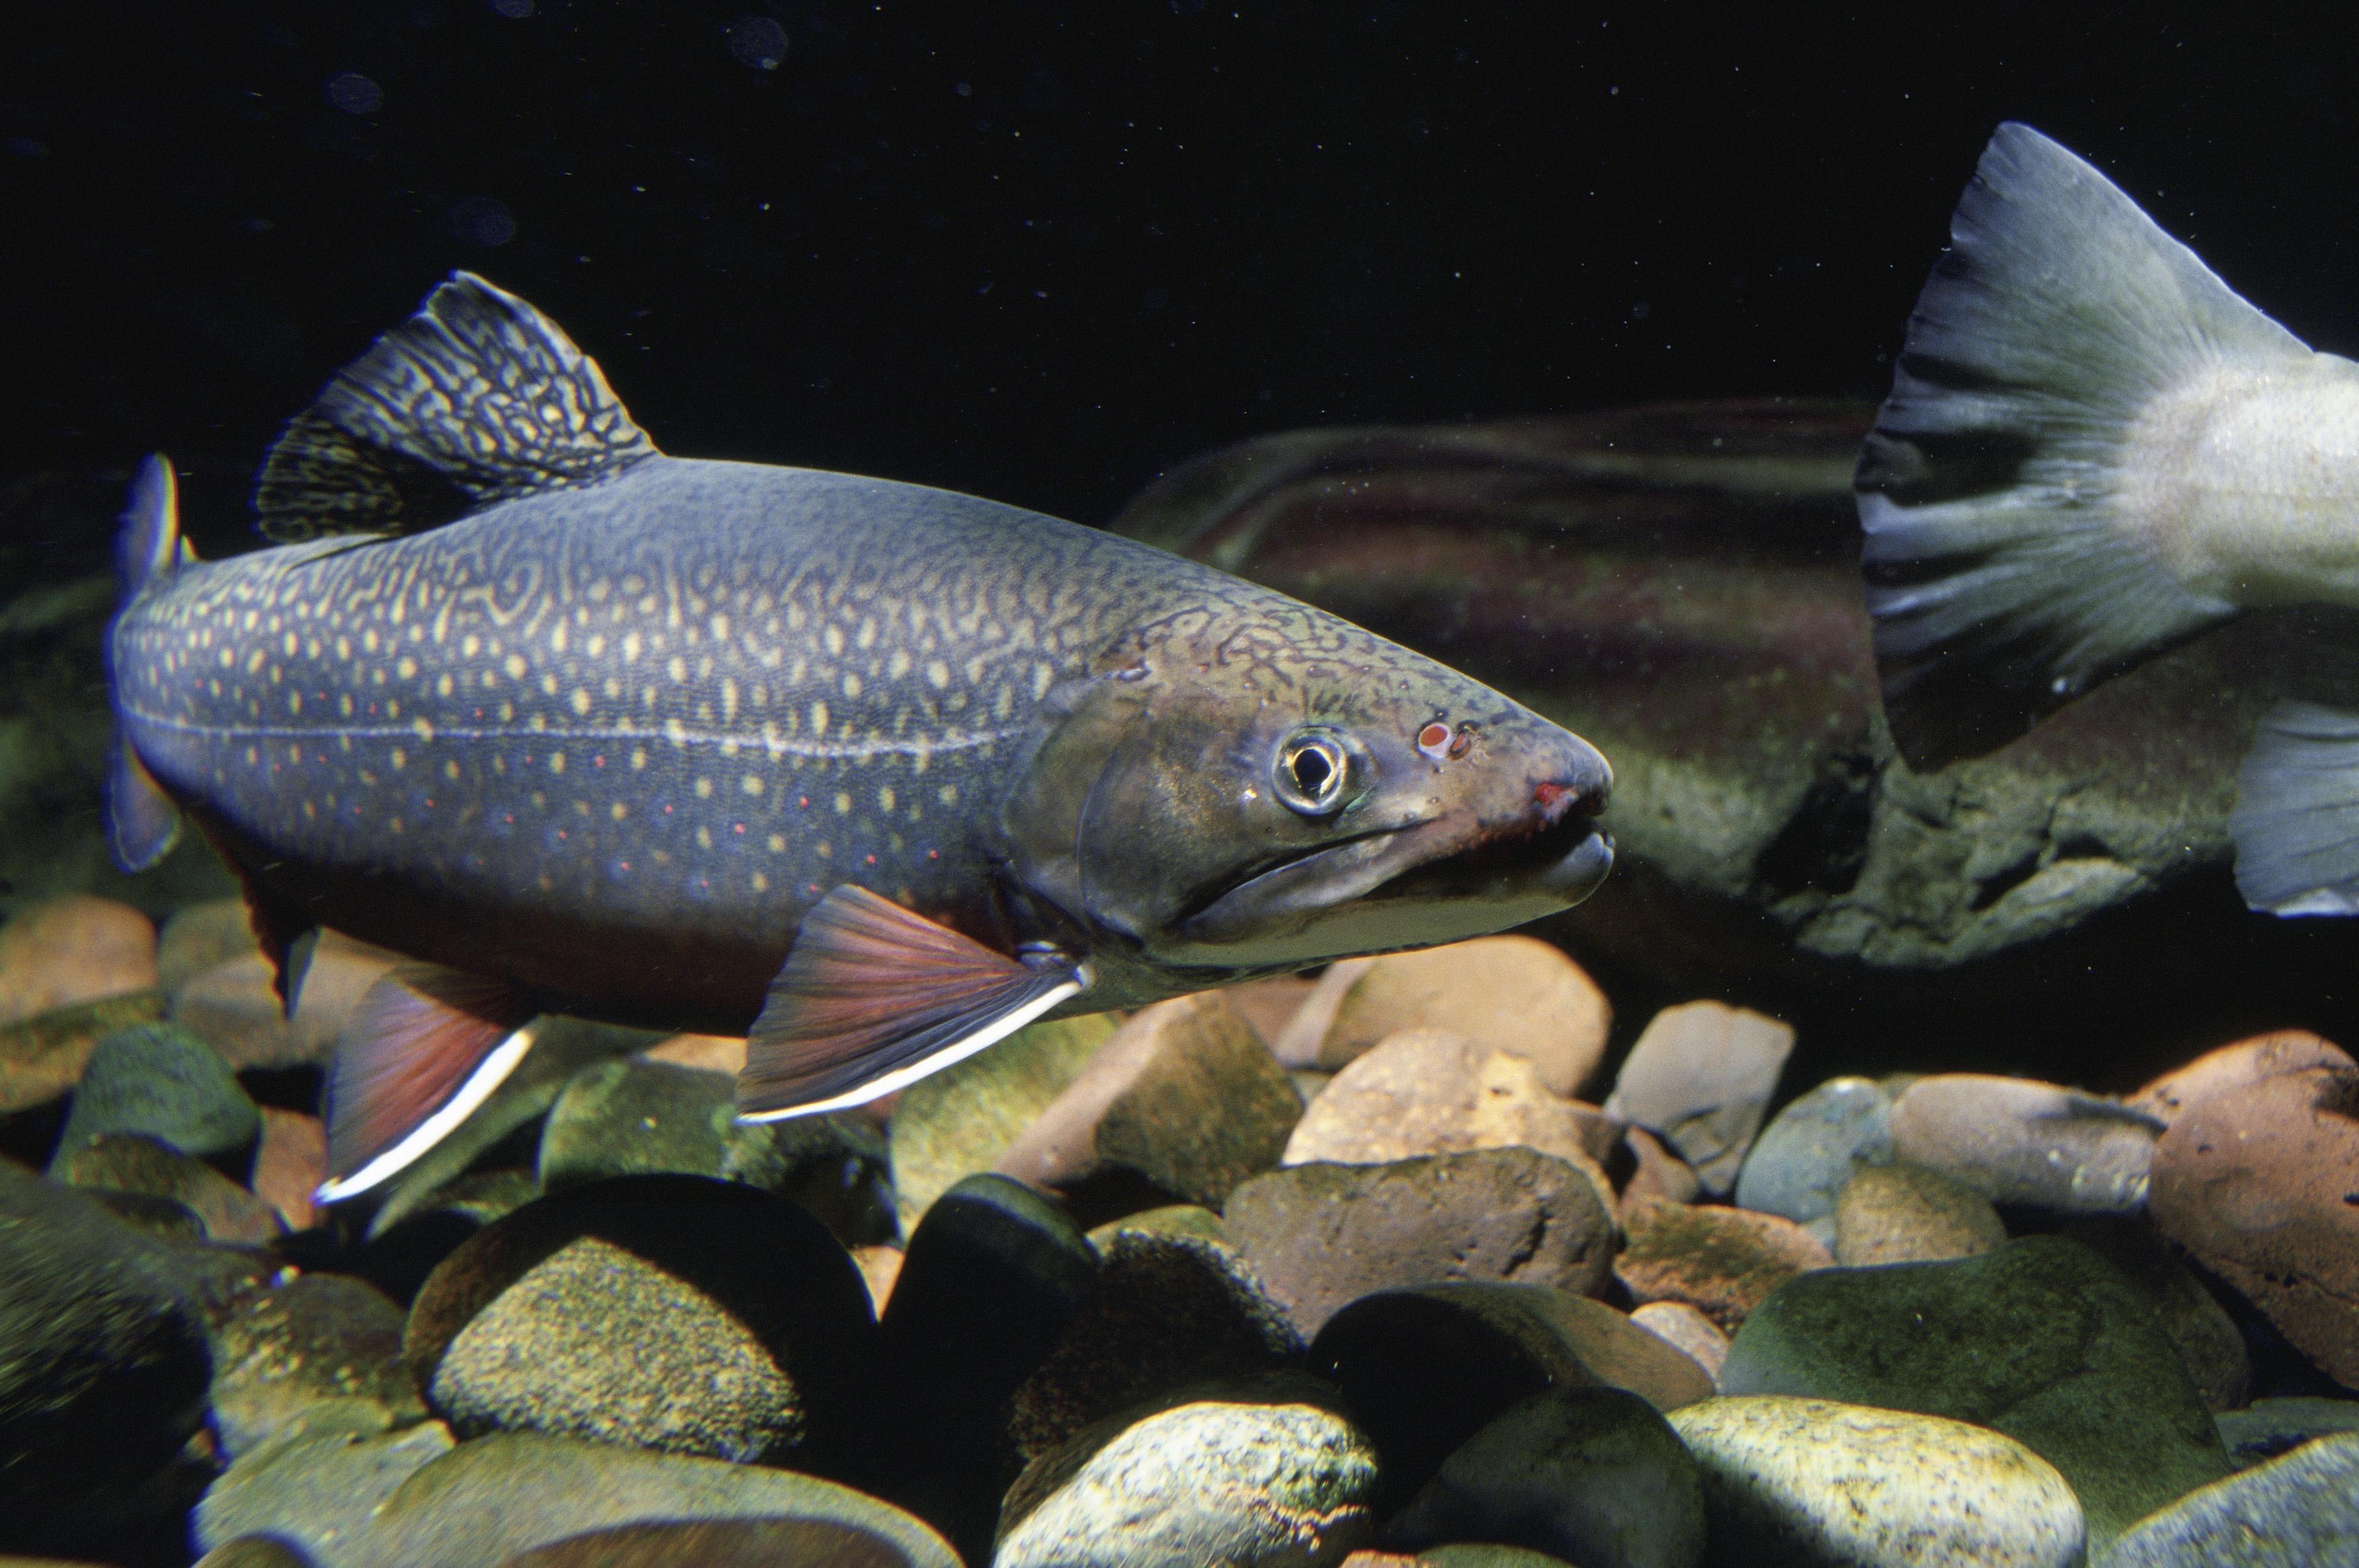
underwater, stream, brook, biology, fish, fauna, native, aquarium, animals, vertebrate, trout, marine biology, swims